En saga

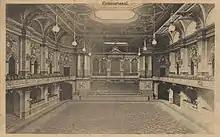
Beethoven Hall (c. 1902) of the old Philharmonie (the building was destroyed in 1944 during the war), where at the Busoni concerts occurred

The Berlin critics' reaction to the second concert, however, was hostile. Otto Lessmann of "Allgemeine Musik-Zeitung" described the performance as "painful", noting acerbically, "If steps forward in art should be illustrated in such works, the muse would veil her head"; while, Rudolph Buck opined in "Berliner Neueste Nachrichten", "After the complete fiasco of the second concert, the announcement that these orchestral concerts would be continued in the autumn of 1903 sounded little short of blasphemous". Nonetheless, it appears as though Sibelius emerged more or less unscathed; indeed, the consensus opinion was that "En saga" was "the only valuable work" on the program. The positive reviews in the wake of the concert clearly lifted Sibelius's spirits. Following the concert, a confident Sibelius recounted for his wife the quality of both his art and his conducting: